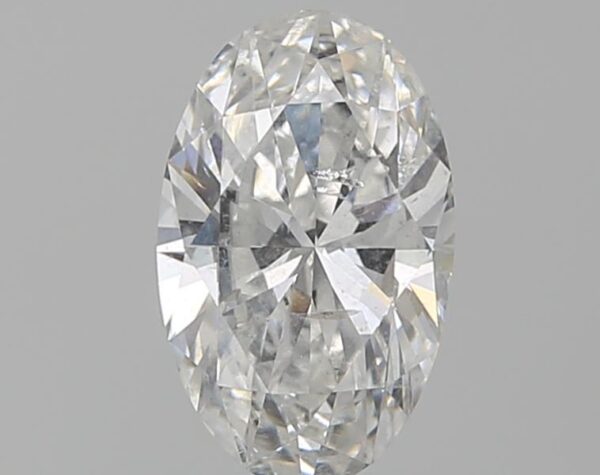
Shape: oval
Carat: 1
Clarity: SI2
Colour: E
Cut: EX
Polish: GD
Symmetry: GD
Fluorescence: N
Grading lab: IGI
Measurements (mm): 8.67 x 5.37 x 3.2